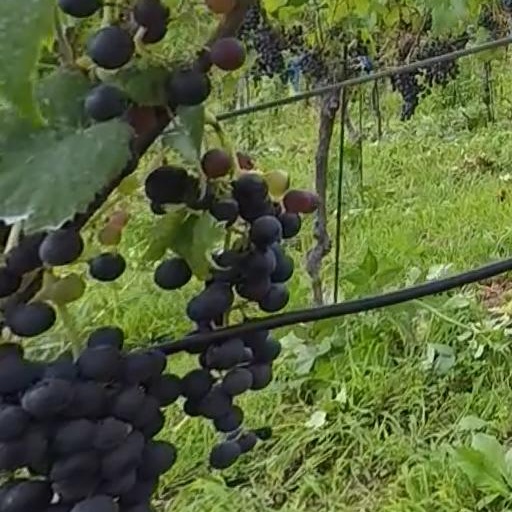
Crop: grape